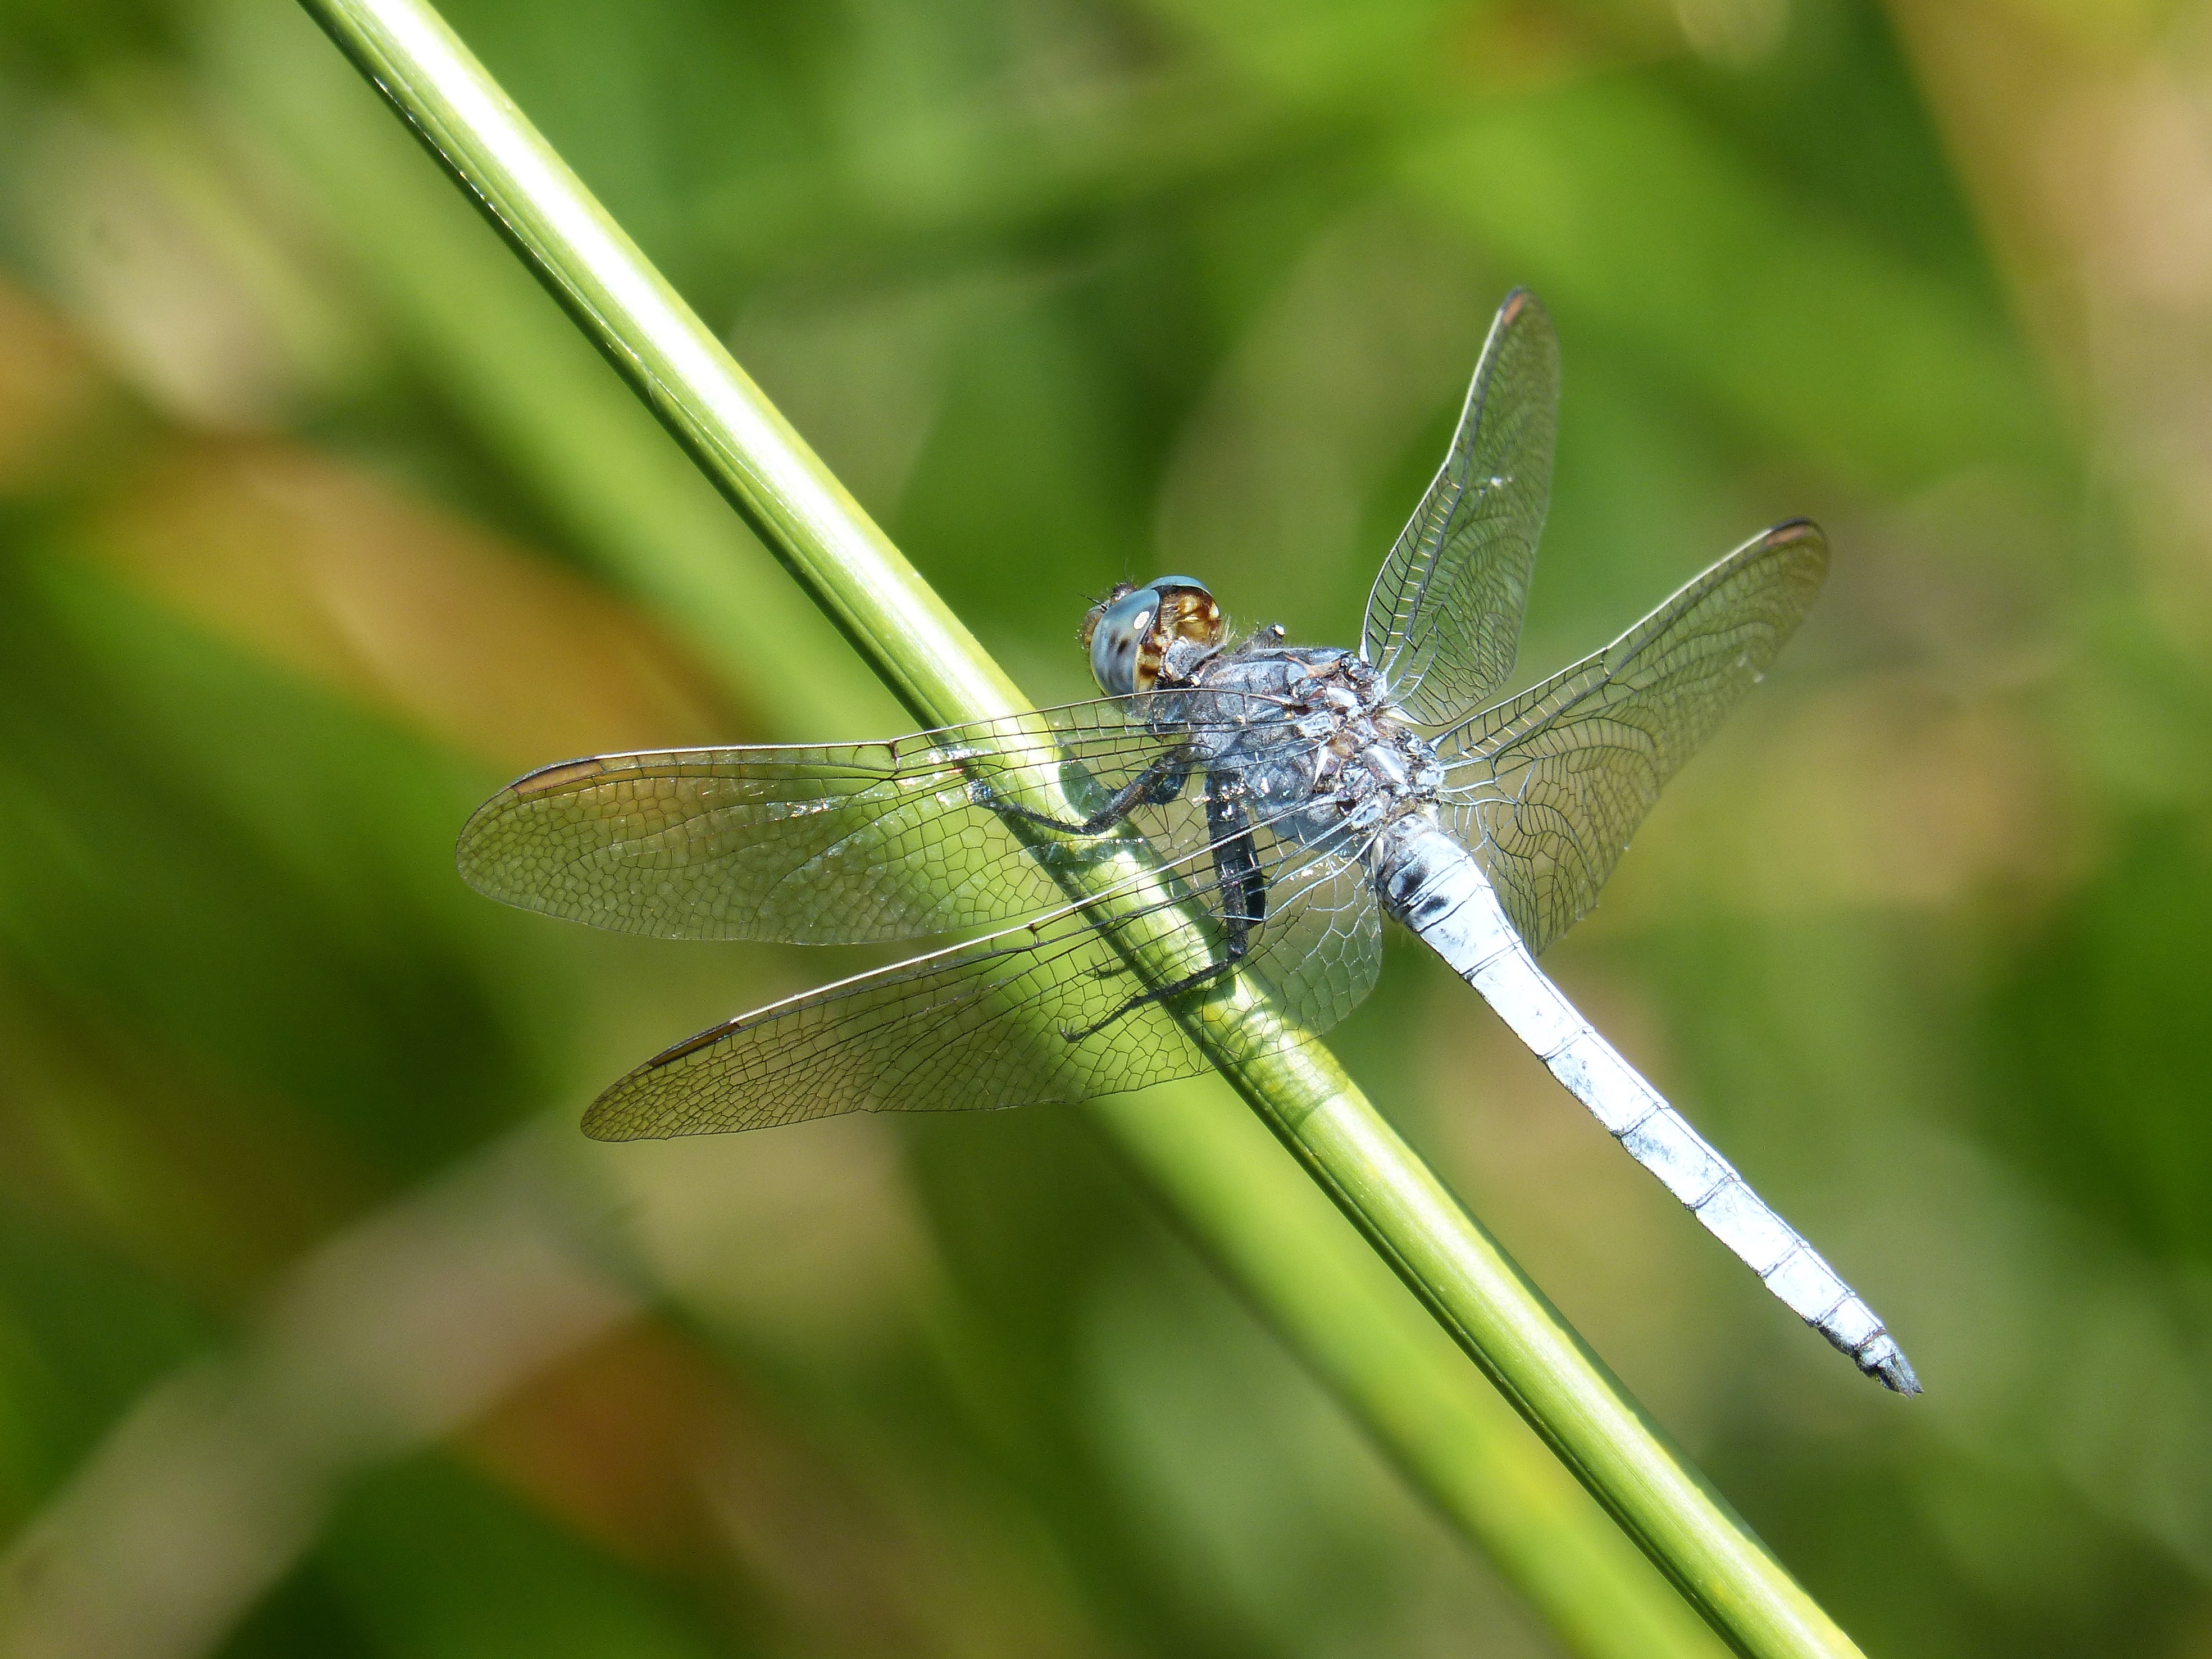
nature, wing, photography, stem, river, green, insect, fauna, invertebrate, close up, dragonfly, wetland, damselfly, macro photography, arthropod, blue dragonfly, orthetrum cancellatum, plant stem, dragonflies and damseflies, lycaenid, net winged insects